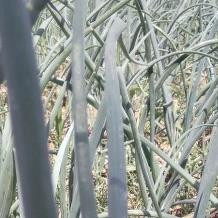
Crop: Onion
Condition: healthy-leaf